Funland Park

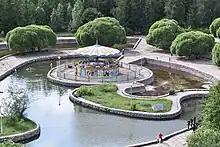
View of part of the Children's Park area of Funland Park

Funland Park ( or Funland Amusement Park is a family park in the Russian city of Tolyatti. Slightly under in area, it is located in the Auto Factory District, less than a kilometer northwest of Victory Park. It contains many amusement rides and similar attractions, but also quiet areas of trees, grass, and ponds.